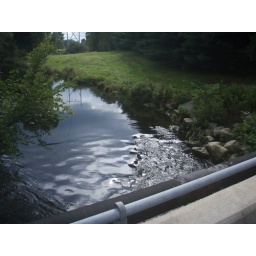
Shawsheen River taken while standing in the road on the bridge. :)